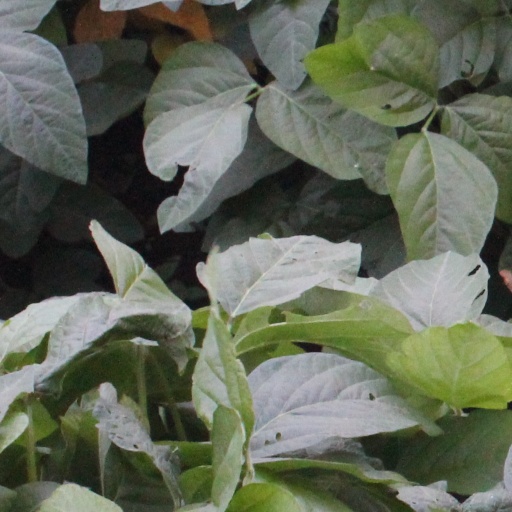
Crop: soybean